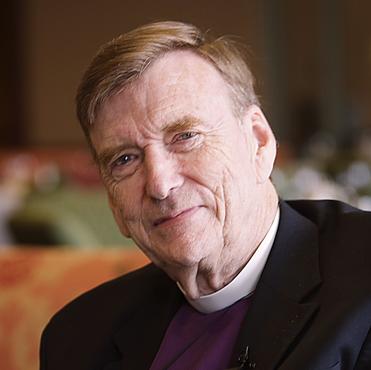
Age: 74